Henry T. Mayo

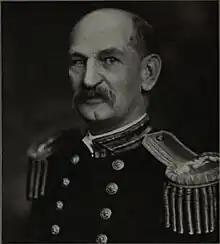
Admiral Henry T. Mayo

Henry Thomas Mayo (8 December 1856 – 23 February 1937) was an admiral of the United States Navy.